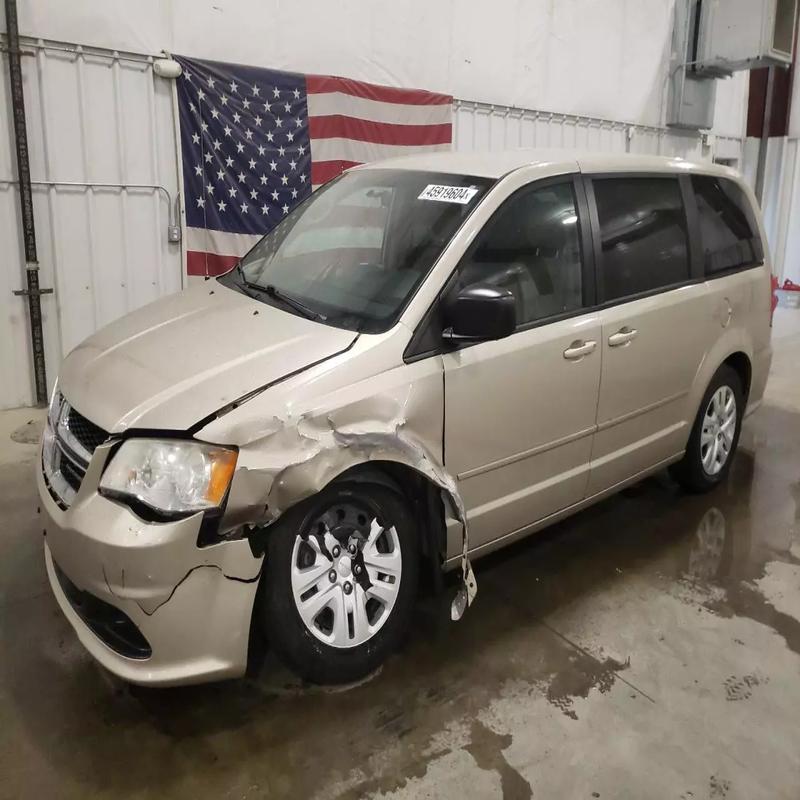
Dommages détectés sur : pare-choc avant, aile avant gauche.
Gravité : majeur